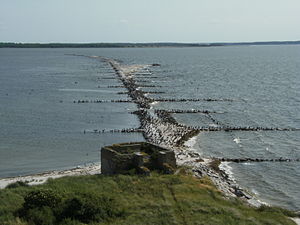
Ruden (ø) / Historie
Artilleristilling fra 2. verdenskrig og en beskyttelsesmole med skarver
"Ruden er en ø i Peenestroms munding som er en del Mecklenburg-Vorpommerns tilhørende Østersøkyst. Ruden befinder sig på den sydligste ende af dybet Greifswalder Boddenrandschwelle, resten af en randmorænes ryg. Gennem Boddenrandschwellen forløber sejlrenden Landdyb mod nord for øen og Østdyb syd for øen. Forvaltningsteknisk hører øen til kommunen Kröslin. Navnet „Ruden“ blev første gang nævnt på skrift i 1618. Øen har tidligere været beboet og er nu et naturreservat under den tyske naturbeskyttelsesforening ""Verein Jordsand"".